Natasha Gregson Wagner

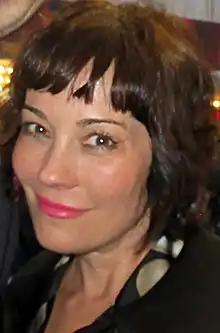
Gregson Wagner in 2018

Natasha Gregson Wagner ( Gregson; born September 29, 1970) is an American actress. She is the daughter of film producer Richard Gregson and actress Natalie Wood. She has appeared in films including "Lost Highway", "Two Girls and a Guy," "First Love, Last Rites" (all 1997), "Urban Legend", "Another Day in Paradise" (both 1998) and "High Fidelity" (2000).